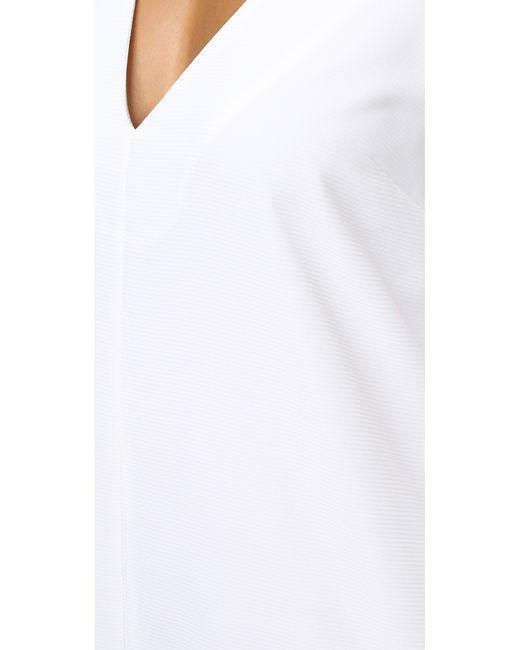
weißer Pullover mit V-Ausschnitt für Damen